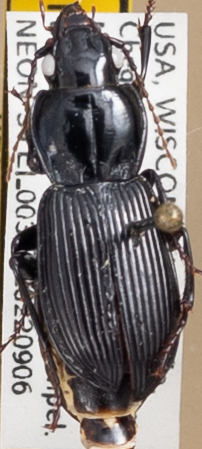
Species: Pterostichus novus
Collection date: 2022-09-06
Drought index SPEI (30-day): -0.05
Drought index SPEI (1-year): -0.764
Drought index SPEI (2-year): -0.32